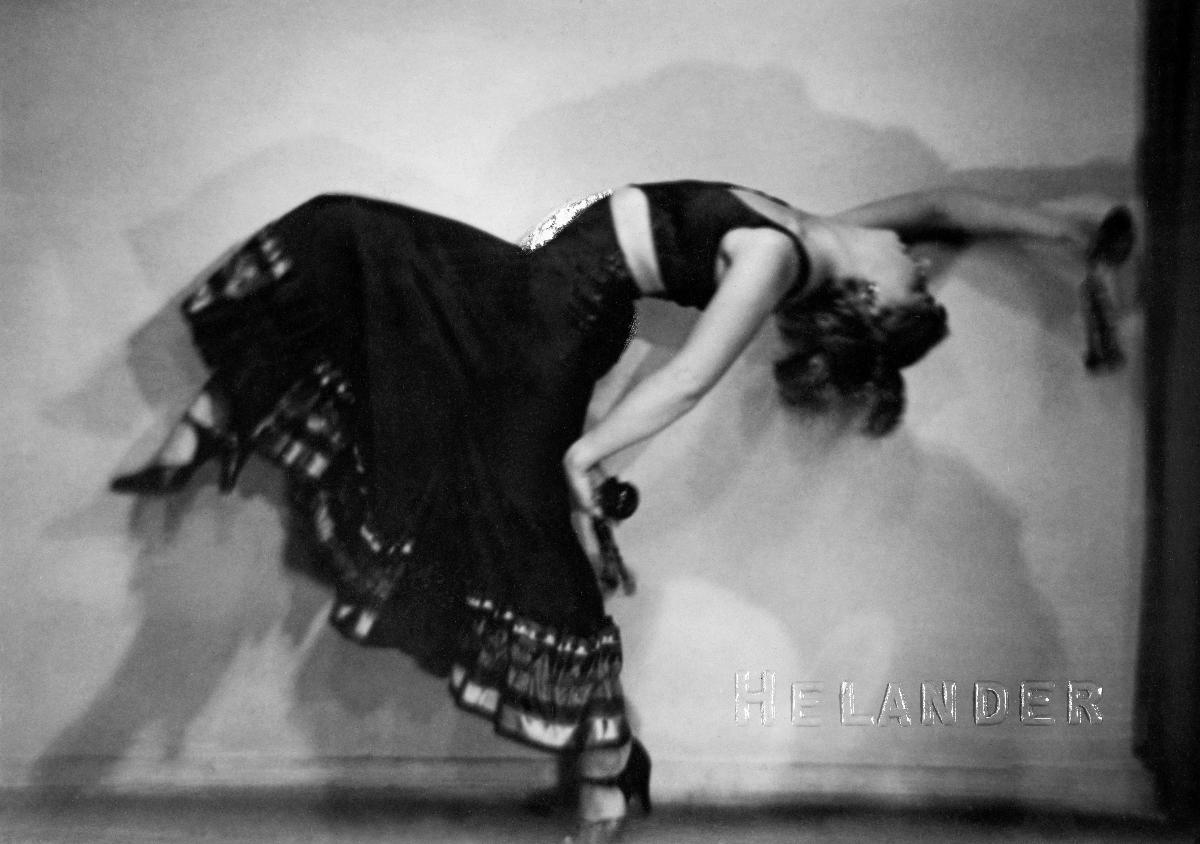
Tanssija Martta Bröyer
Dancer Martta Bröyer
sisällön kuvaus: Tanssitaiteilija Martta Bröyer Helsingissä 1933. content description: Finnish dance artist Martta Bröyer in Helsinki 1933.
Kuvaaja: Studio Helander, kuvaaja
Vuosi: 1933
Paikka: Suomi, Uusimaa, Helsinki; Suomi
Aiheet: Bröyer, Martta; henkilöt; tanssijat; naistanssijat; asennot (ruumiinasennot); persons; dancers; dance; Finnish dancers; female dancers; positions (physical properties); personer (individer); dansare; kroppsställningar